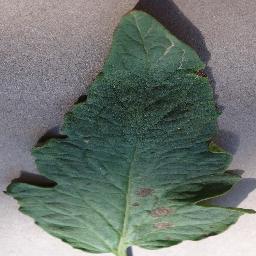
Label: Tomato___Early_blight